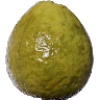
Label: images